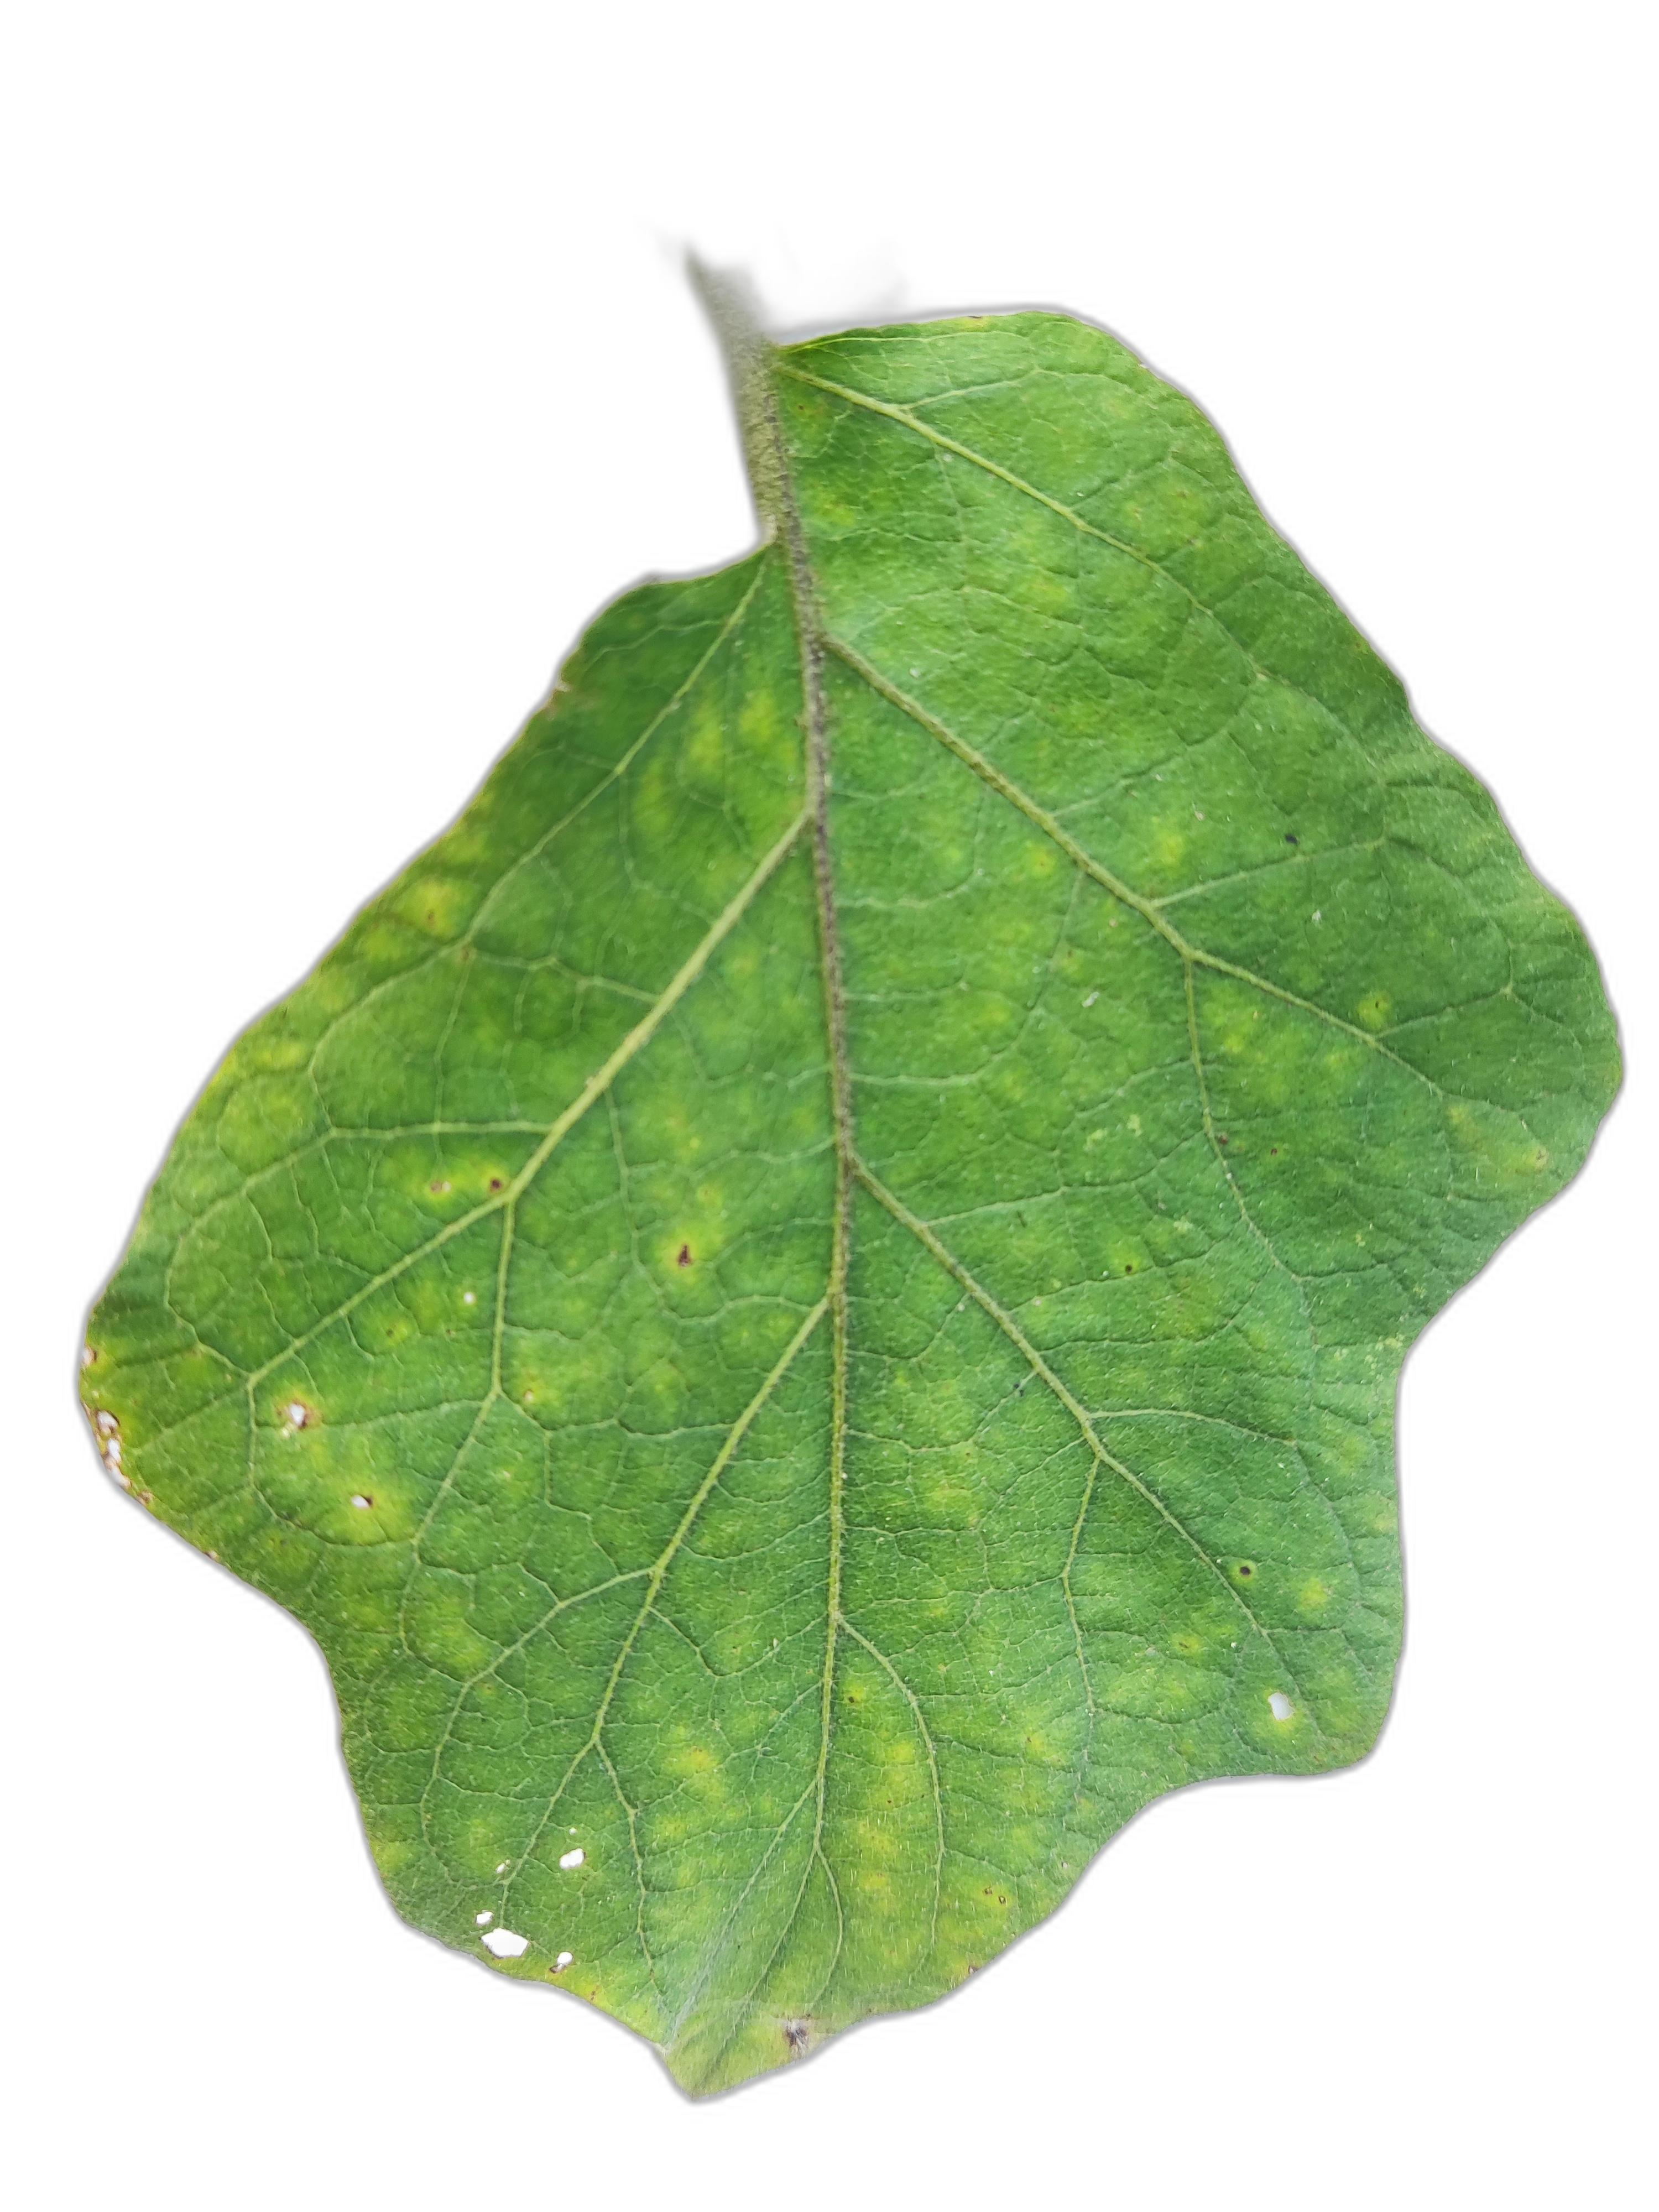
Label: Healthy Leaf